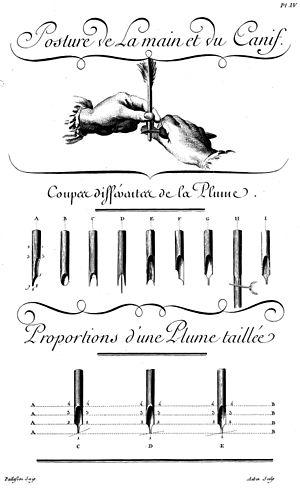
Planche de l’Encyclopédie de Diderot et d’Alembert
Le bec d’une plume d’écriture est la partie qui en forme l’extrémité et qui vient en contact avec le support, papier, parchemin ou autre. Le bec est pourvu d’une fente qui permet à ses deux parties de s’écarter plus ou moins selon la pression, produisant ainsi un tracé plus ou moins épais. Lorsque la plume est taillée en biseau, de manière à présenter une extrémité d’une certaine largeur, comme le calame, le bec est plus rigide et les pleins et déliés sont fonction de l’inclinaison du tracé.
La plume est un instrument d'écriture de dessin constitué d'un corps rigide taillé en bec traversé par une fente qui achemine par capillarité de l'encre vers le support, papier, parchemin ou autre. Préparée à l'origine avec des plumes d'oiseau, elle est, depuis le XIXᵉ siècle, fabriquée industriellement en acier et plus rarement dans d'autres matières.
Un taille-plume est un instrument destiné à façonner l'extrémité d'une plume d'oie pour la rendre apte à écrire avec de l'encre.